Four Flies on Grey Velvet

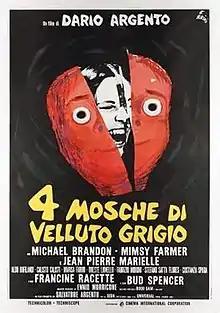
Italian theatrical release poster

Four Flies on Grey Velvet is a 1971 "giallo" film written and directed by Dario Argento. The film concerns Roberto Tobias (Michael Brandon), who accidentally kills a man and is then tormented by someone who witnessed the event. The film was an Italian and French production between the Rome-based company Seda Spettacoli and the Paris-based Universal Productions France.